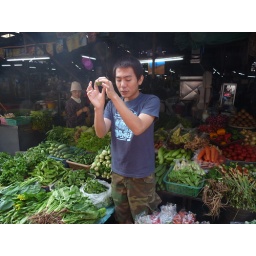
Our guide explaining about different Thai fruits and vegetables in the fresh food market